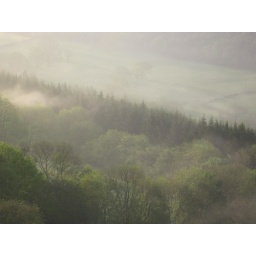
The forest is a vision -The fields can just be seen.The valley is slowly wakingAnd all around is green